WIZE

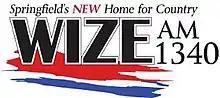
Logo for WIZE as a Classic Country Station.

After a stint as a country music station, WONE/WIZE changed to Adult Standards on November 29, 1994. It adopted its present sports talk format (as "Sports ONE") on December 8, 2003, competing with Radio One-owned WING. This eventually became a near-total simulcast of then "1360 Homer" in Cincinnati, even though the programming was originated from the Dayton Ohio studios and was in no way connected to the Cincinnati market, even as the "Homer" format itself moved from WSAI to WCKY 1530-AM in July 2006. This "simulcast" of nationally syndicated programming or at least the appearance of a simulcast with WCKY would eventually be further diluted in 2007, when WONE/WIZE would start to air local sports talk in the afternoon, as well as clearing Fox Sports Radio in the morning hours (which eventually led to a clearance of Dayton native Dan Patrick's late morning show.)